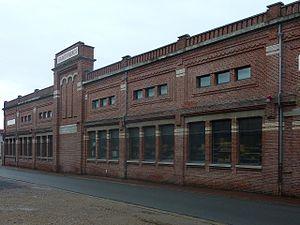
Ancienne manufacture des frères Saint - Flixecourt Picardie France
Flixecourt est une commune française située dans le département de la Somme en région Hauts-de-France.
Saint Frères est le nom d’une entreprise textile spécialisée dans le tissage de la toile de jute. Cette entreprise fut, en France, la plus importante de cette branche d’activité jusqu’à son rachat en 1969 par le groupe Agache-Willot.